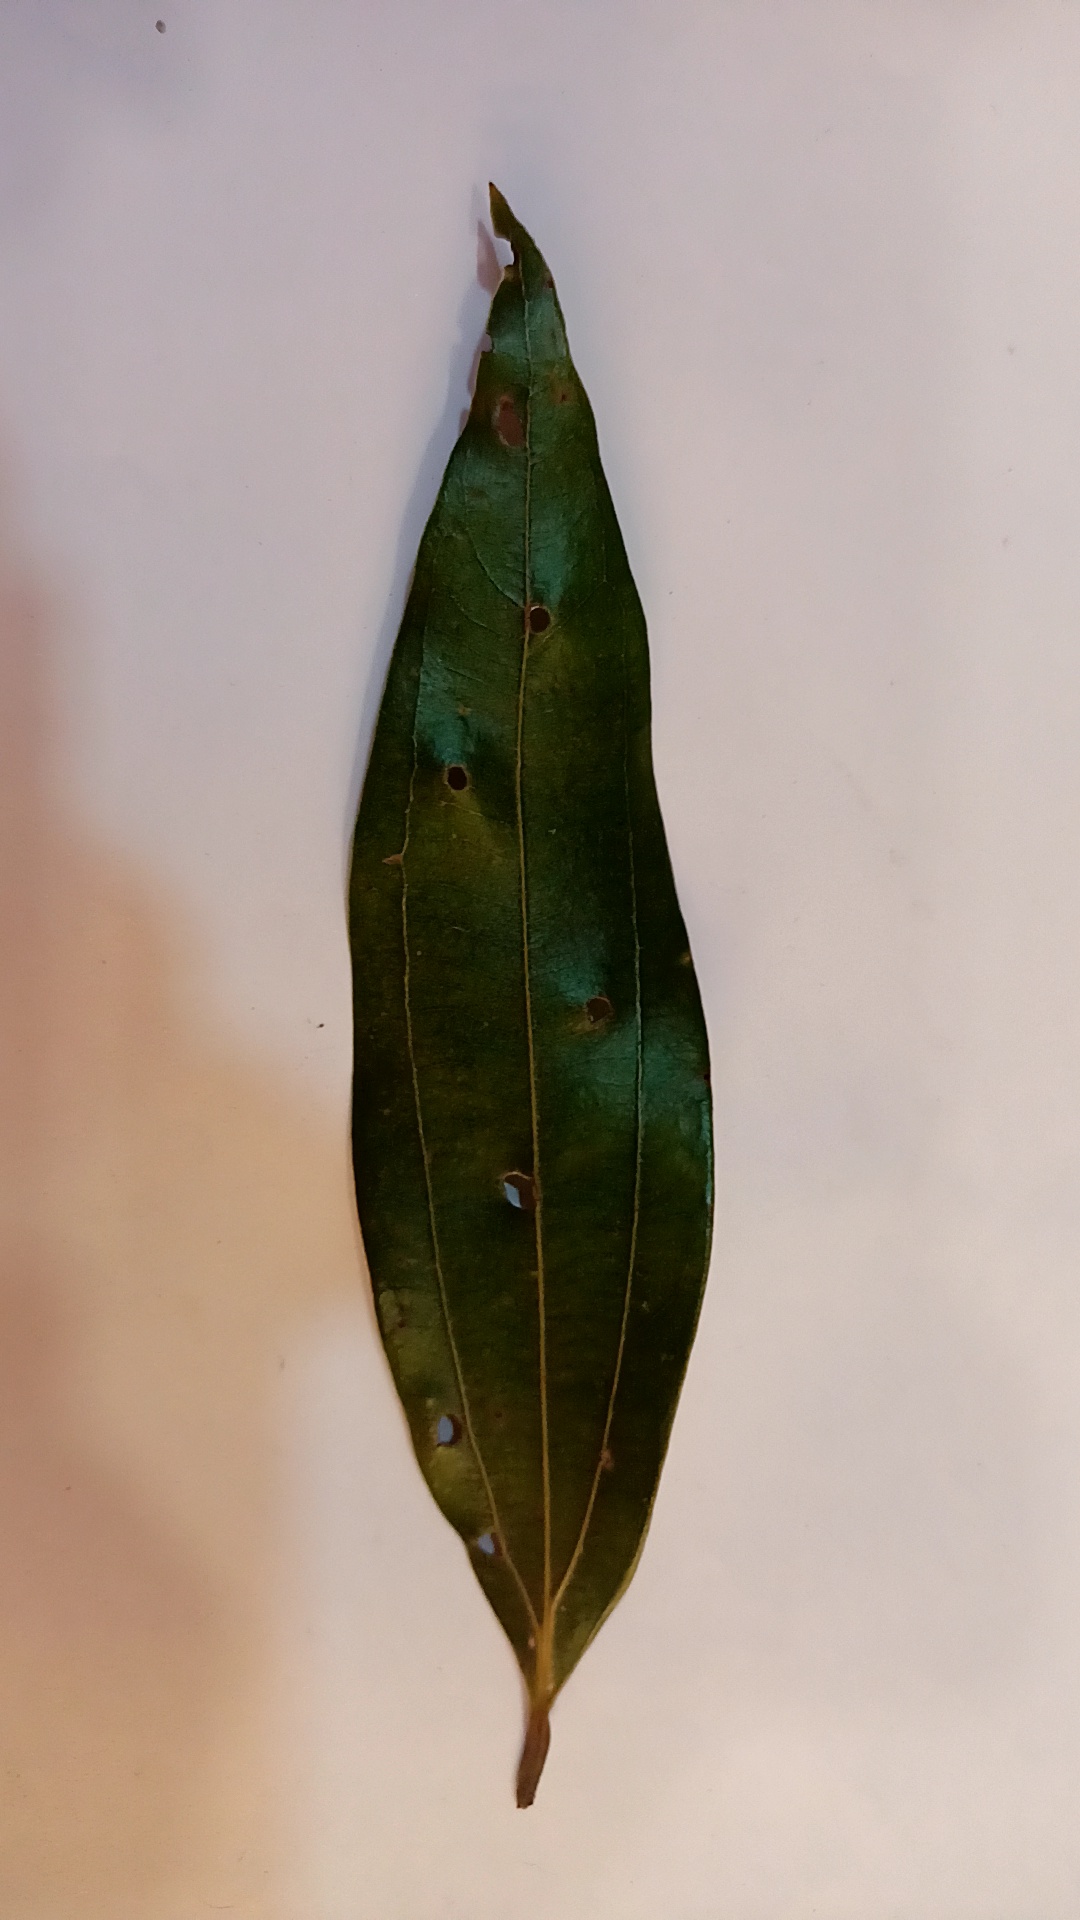
Label: Disease